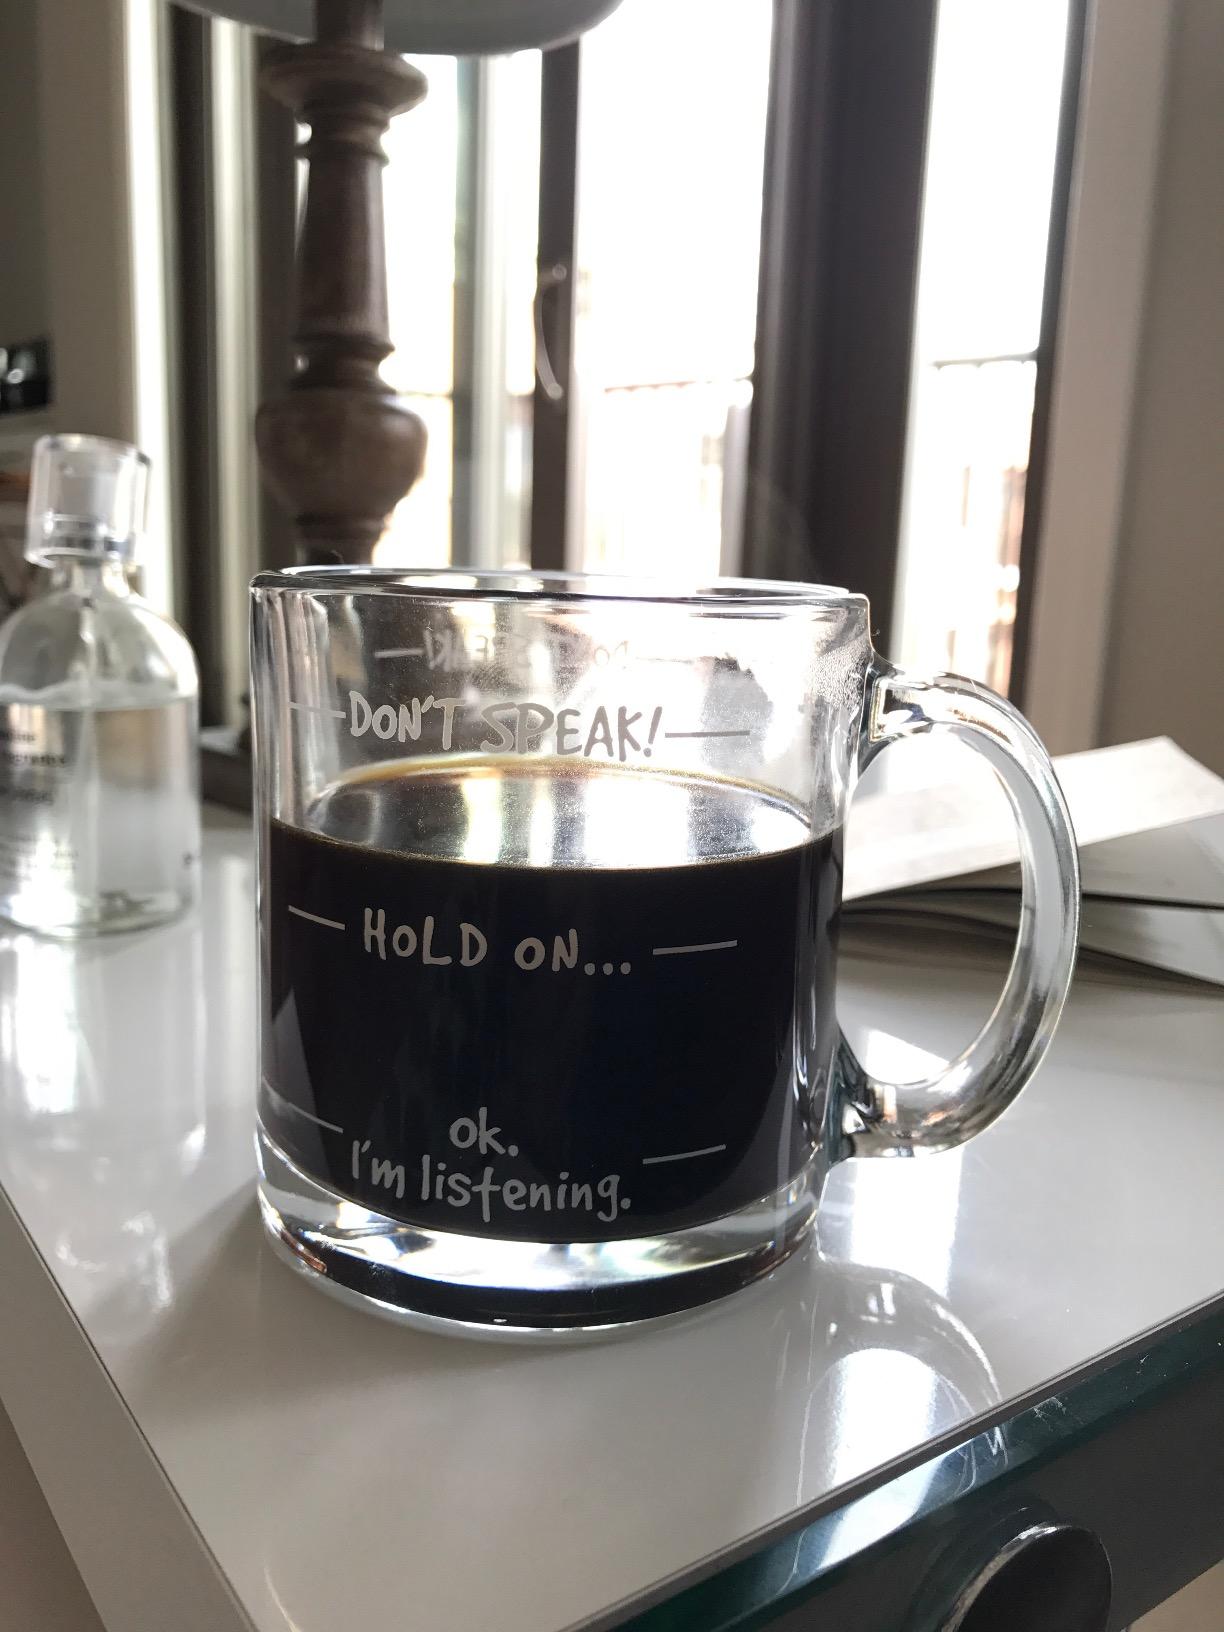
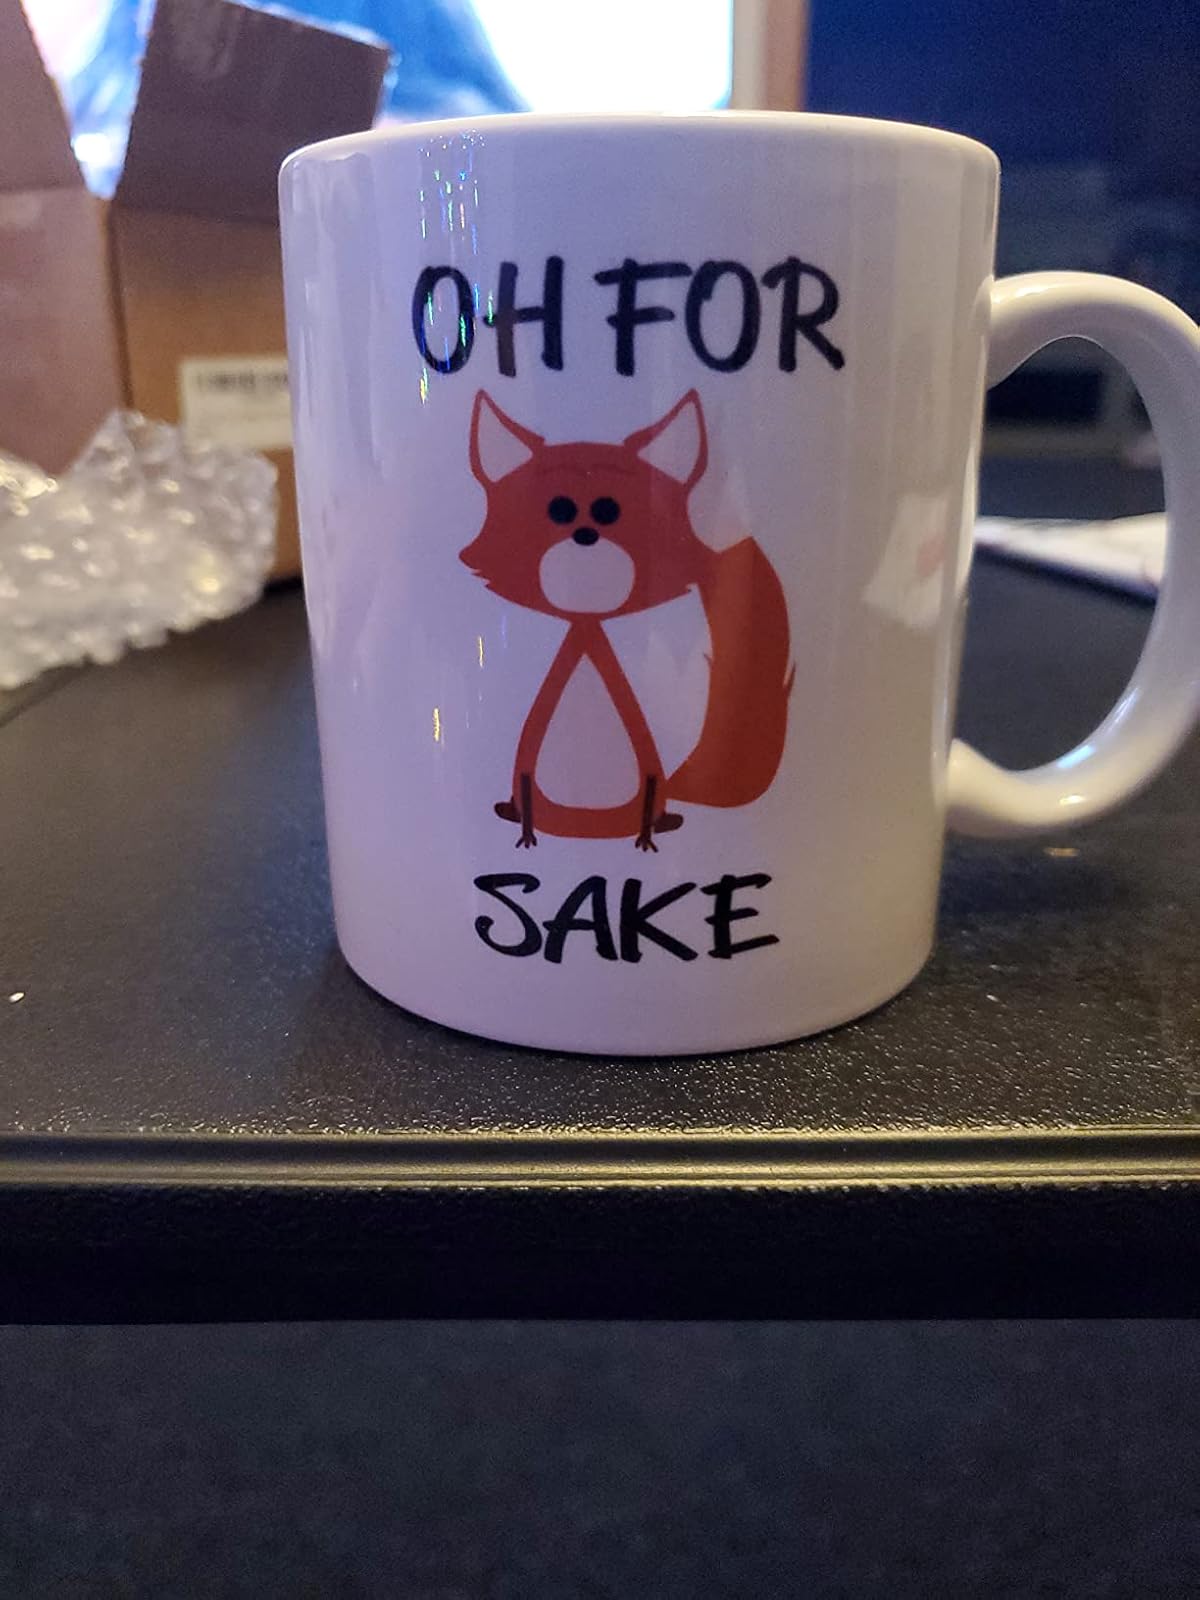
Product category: items_mug
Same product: no